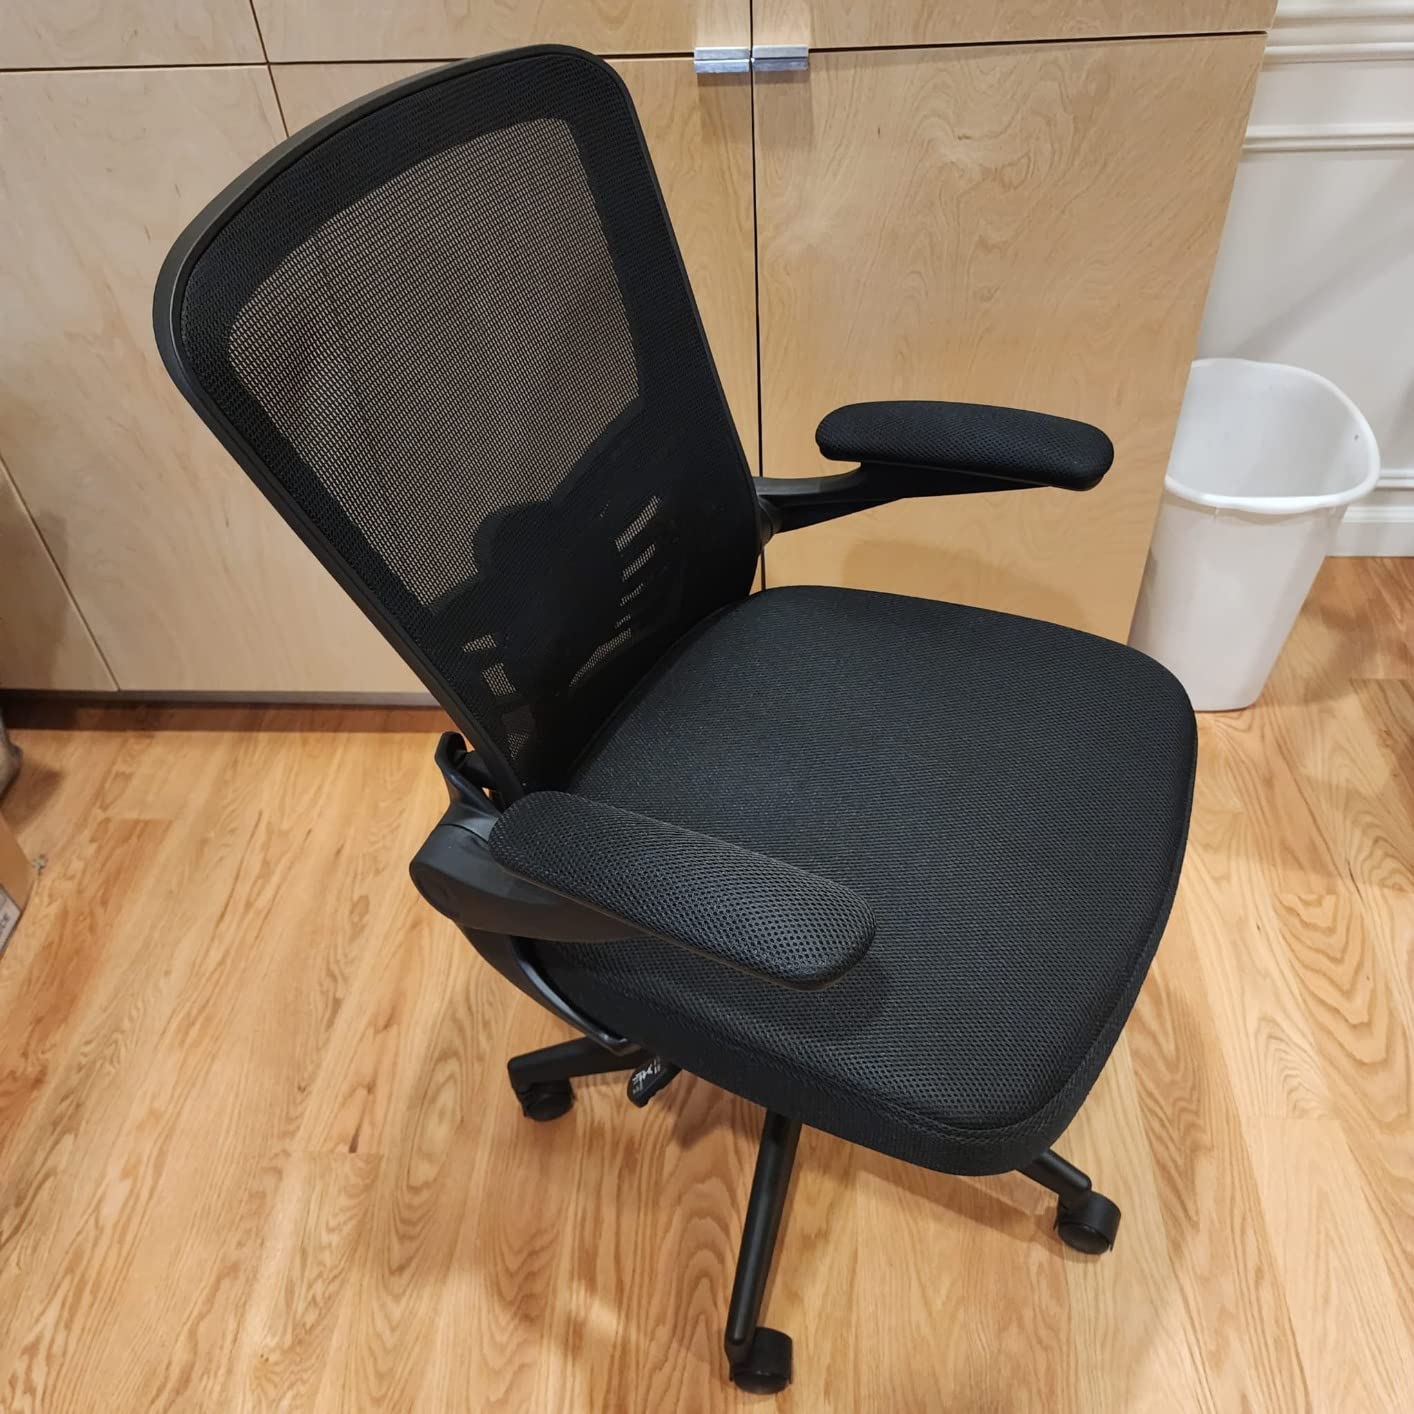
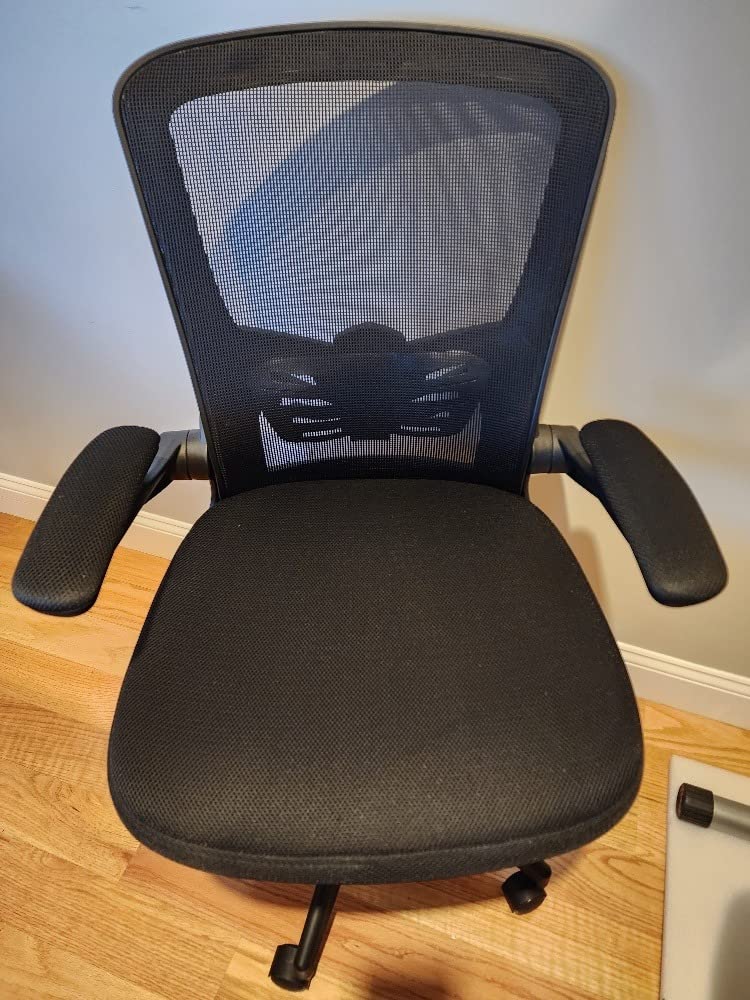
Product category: items_chair
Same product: yes